Iquitos

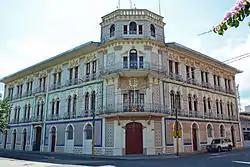
The former Hotel Palace (built from 1908 to 1912) by Samuel Young Mass, located on the first block of Jiron Putumayo, in an area known as the Malecón Tarapacá.

Iquitos experiences an equatorial climate that is a tropical rainforest climate ("Af") under the Köppen climate classification, more subject to the Intertropical Convergence Zone than the trade winds and with no cyclones. There is constant rain throughout the year, without a distinct dry season, but a wetter summer. Because the seasons are not sensitive in the equatorial zone, Iquitos has only two seasons.